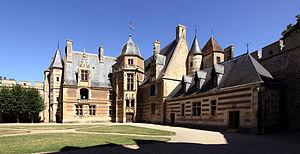
Le château d'Ainay-le-Vieil est un château médiéval construit au XIVᵉ siècle sur l'emplacement d'une forteresse du XIIᵉ siècle, au milieu du village d'Ainay-le-Vieil, dans le département français du Cher. Après l'avoir racheté à Jacques Cœur, Charles de Bigny fait édifier entre 1500 et 1505 un logis pré-Renaissance de style Louis XII.